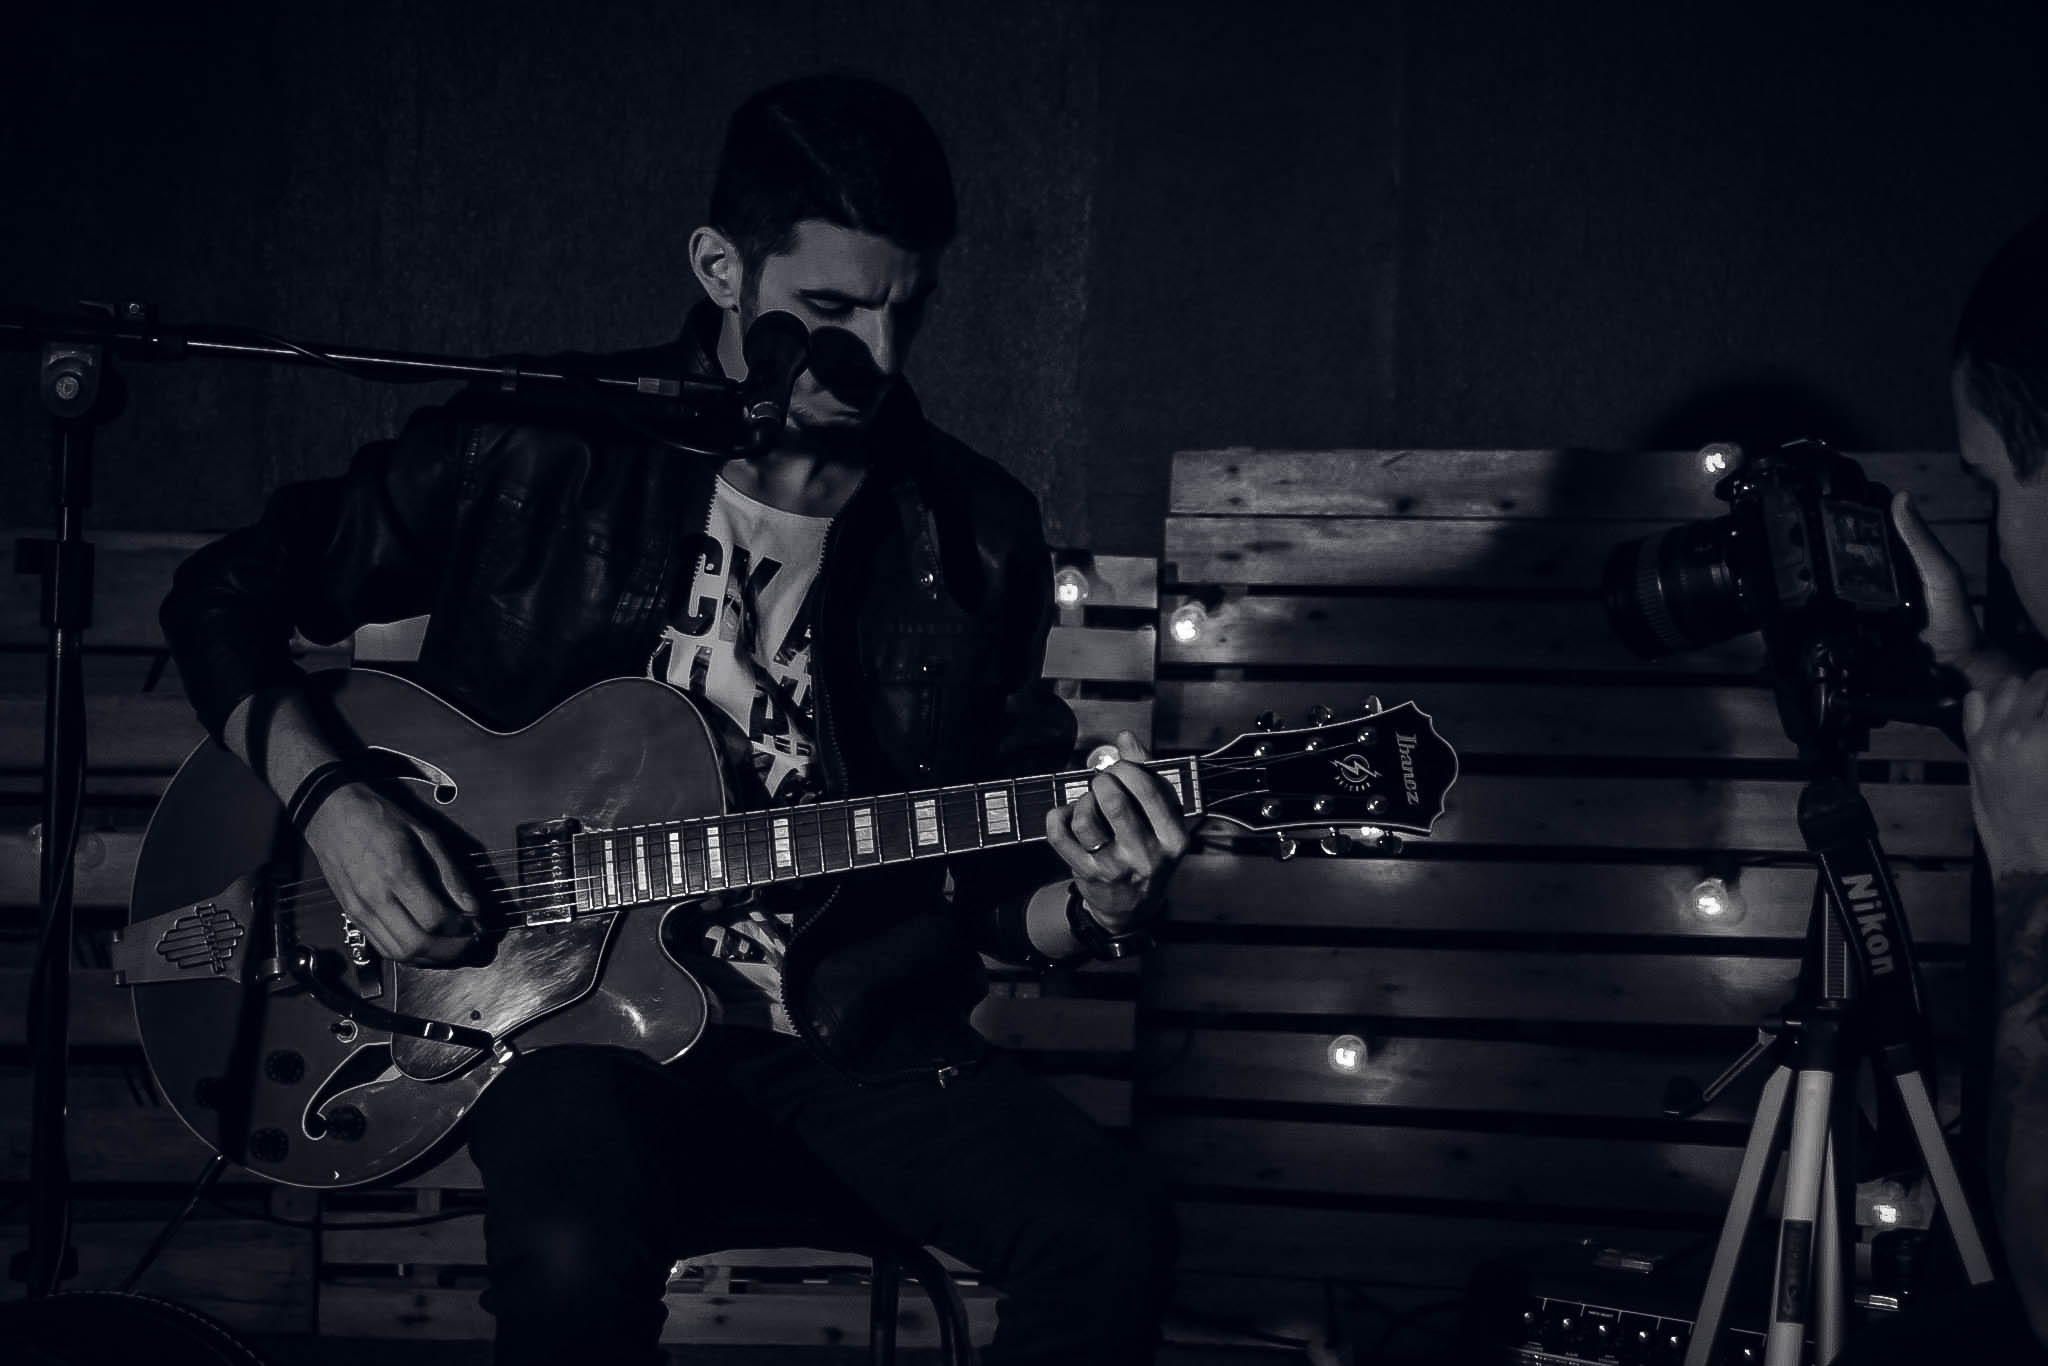
music, black and white, guitar, concert, instrument, darkness, musician, black, monochrome, stage, performance, bassist, sound, guitarist, drums, drummer, ropes, entertainment, performing arts, monochrome photography, string instrument